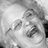
Emotion: happy